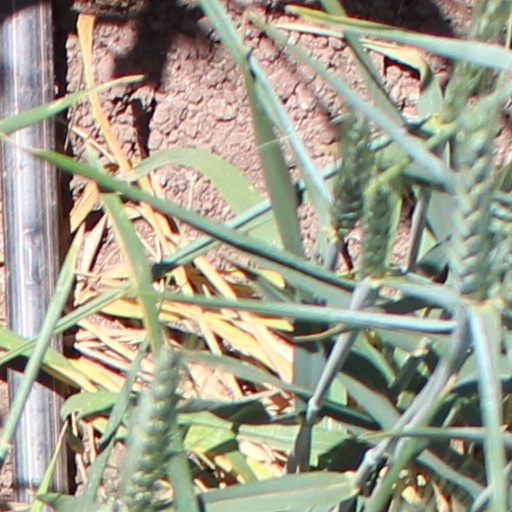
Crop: wheat